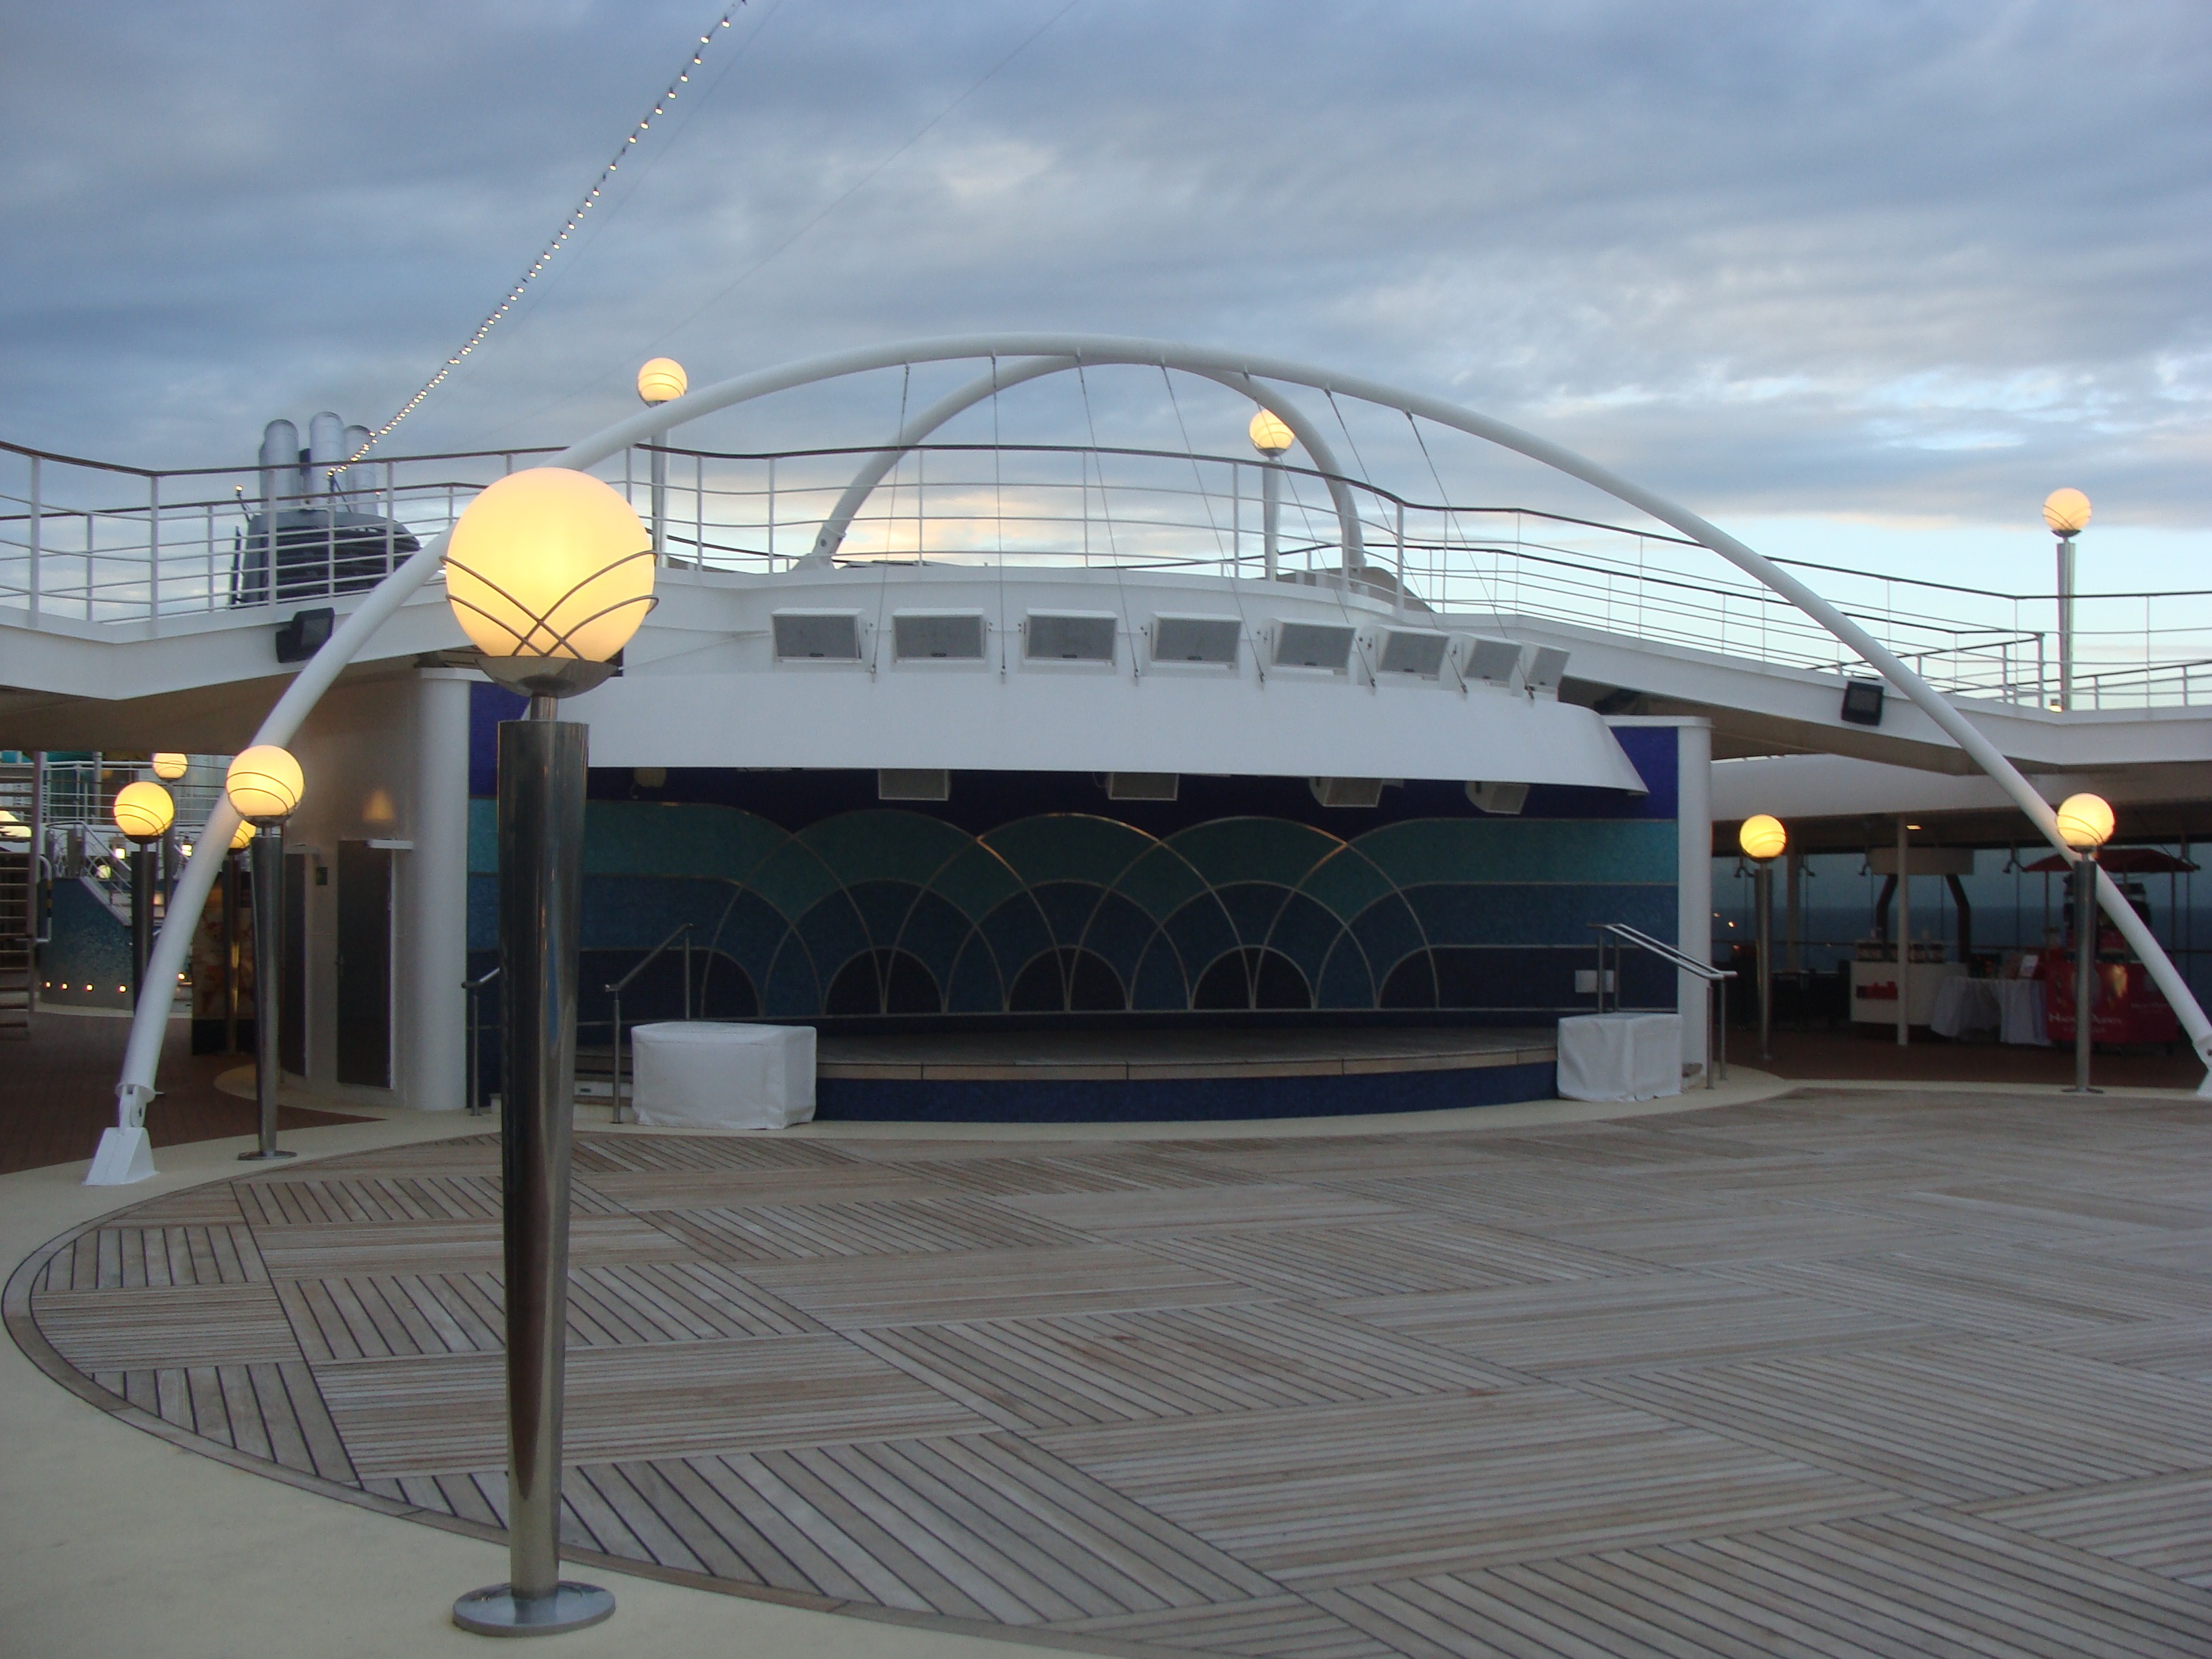
boat, ship, transport, vehicle, yacht, storm, gray, public transport, blank, arena, stage, watercraft, sorry, passenger ship, sport venue